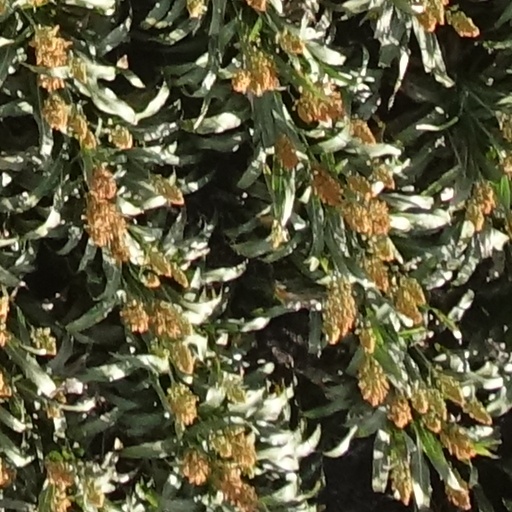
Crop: sorghum